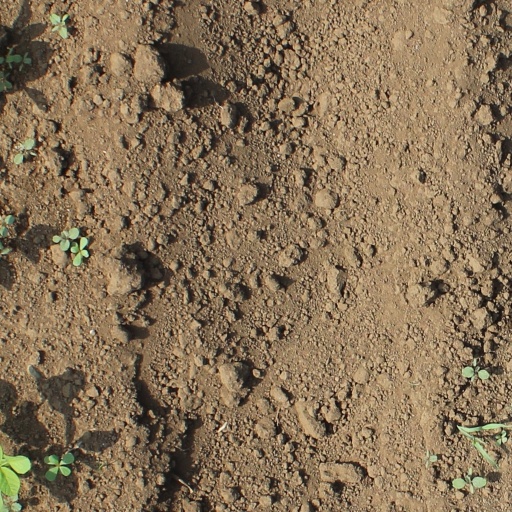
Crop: soybean